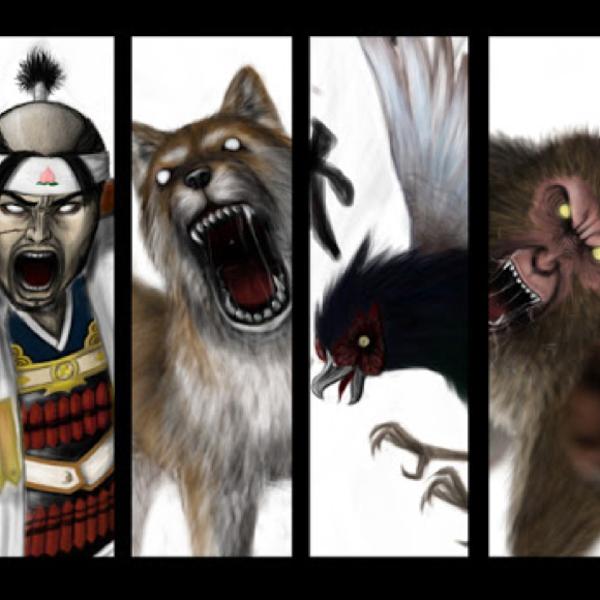
回答: スマブラfor3DS下画面       リンク/ダックハント/ファルコ/ディディコング